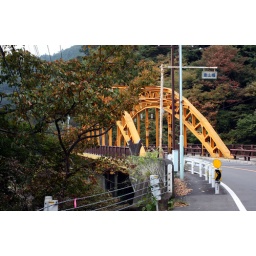
bridge around okutama-ko lake